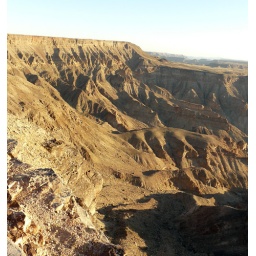
fish river canyon near wall_edited-1.jpg